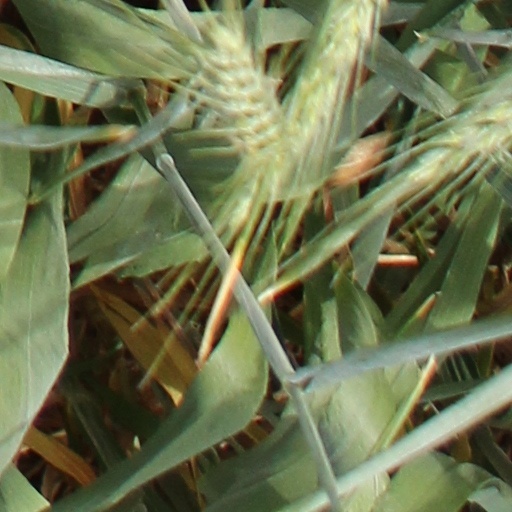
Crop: wheat